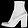
Label: Ankle boot